Parker Retzlaff

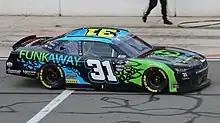
Retzlaff at Auto Club Speedway in 2023

On December 3, 2021, Retzlaff would sign with RSS Racing for a part-time effort in the 2022 NASCAR Xfinity Series, driving the No. 38. He hopes to have a full-time program in 2023. At the 2022 United Rentals 200, his first start, Retzlaff would qualify an impressive 6th. He quickly fell back after the first restart. A fuel pump issue would end Retzlaff's race on lap 158, finishing 36th. He would score his best career finish at the 2022 ToyotaCare 250, after starting and finishing the race in 10th. On September 15, 2022, it was revealed that Retzlaff and RSS Racing had mutually parted ways. On September 20, it was announced that Retzlaff would drive the No. 02 for Our Motorsports at the Texas fall race.